The Tex Avery Show

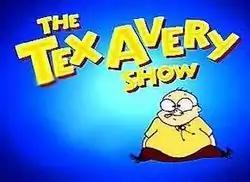
Title card seen at the end of the show intro

The Tex Avery Show is an American animated showcase series of Metro-Goldwyn-Mayer and Warner Bros. cartoon shorts prominently by animator Tex Avery (a.k.a. Fred Avery). In between the shorts, Don Kennedy gives short facts about the cartoons. The showcase premiered on the Cartoon Network in 1996 (not long after the Time Warner-Turner merger allowed for common ownership of all but four of Avery's cartoons), and was taken off the air in 2002, while reruns continued to be shown on Cartoon Network until April 11, 2004. It was soon re-broadcast on Boomerang. Some cartoons, like 1947's "Uncle Tom's Cabaña", were omitted from the package as they were deemed offensive to some audiences.